2016 Monterey Grand Prix

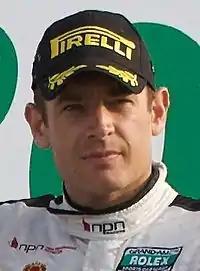
Richard Westbrook (pictured in 2010) saved enough fuel to win the GTLM category for the No. 67 team in the first race.

Rayhall led the restart on lap 29. That lap, Negri moved to second position by passing Curran at turn one. Later that lap, Negri's MSR Ligier overtook Rayhall at turn eleven to take the overall lead. On lap 36, the final caution was given. Miller's No. 70 Mazda stopped at turn seven with a fuel pump failure and the car was retired. At the restart on lap 38, Negri maintained his lead over Bomarito. Werner pitted at the end of lap 38 and promoted Fisichella to the lead in GTLM. Pilet dropped to seventh in GTLM after being overtaken by Hand, Westbrook, Gavin, and García. Bomarito made an error, and spun at turn 10 on lap 45. After the final pit stop cycle, Negri kept his lead and Goossens moved to second. Hand moved into the lead of GTLM through an alternate strategy. With just under 15 minutes remaining, Westbrook overtook Hand for the lead in GTLM. Hand and García made late pit stops for fuel. Negri maintained the lead for the rest of the race winning after completing 80 laps. Goossens finished second, 30.099 seconds adrift of the No. 60 MSR Ligier, and Curran completed the podium positions by finishing third. Westbrook conserved enough fuel over the final 52 laps to win for Ford Chip Ganassi Racing by 12.545 seconds over Alessandro Pier Guidi's No. 68 Ferrari 488 GTE in second. Porsche completed the GTLM podium in third with the No. 912 car. It was the Ford GT's first victory in five starts globally.